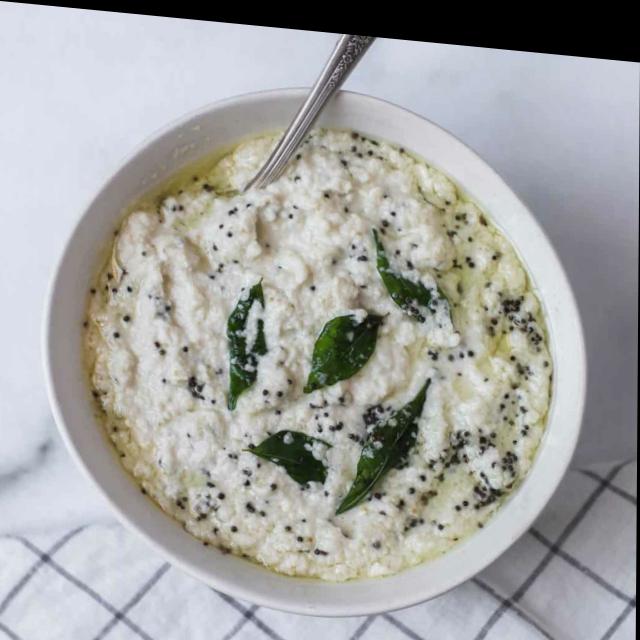
Dish: coconut_chutney